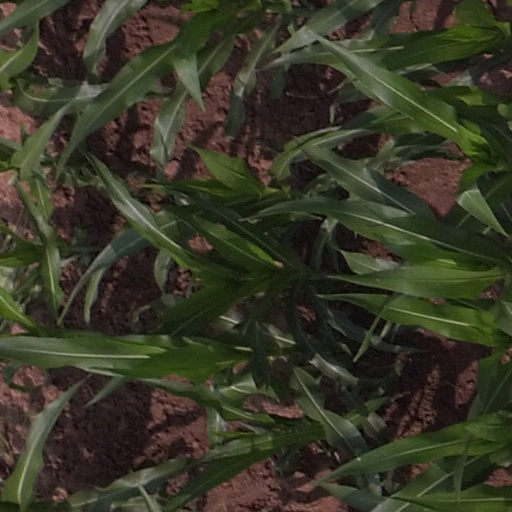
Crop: maize; corn